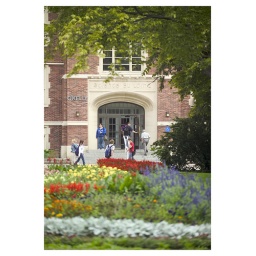
Students walking near the flower beds